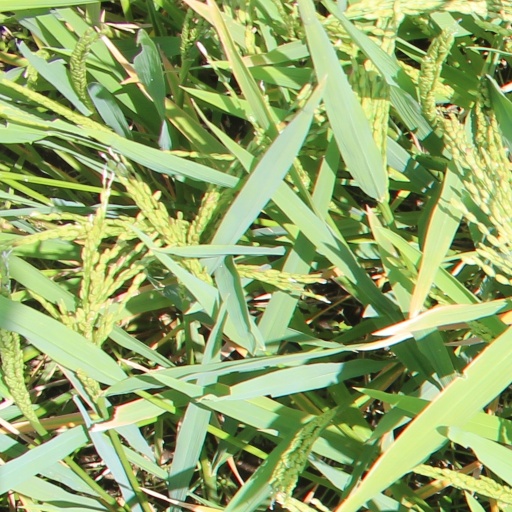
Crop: rice